Luigi Farace

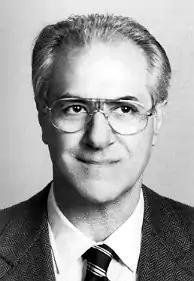
Farace in 1990

Luigi Farace (14 October 1934 – 30 November 2018) was an Italian politician, businessman, and a member the Christian Democrats of Italy. He served as the Mayor of Bari from 1978 until 1981. He was then elected to Chamber of Deputies for two terms during the X and XI legislatures from 1987 to 1994.